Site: brandenburg
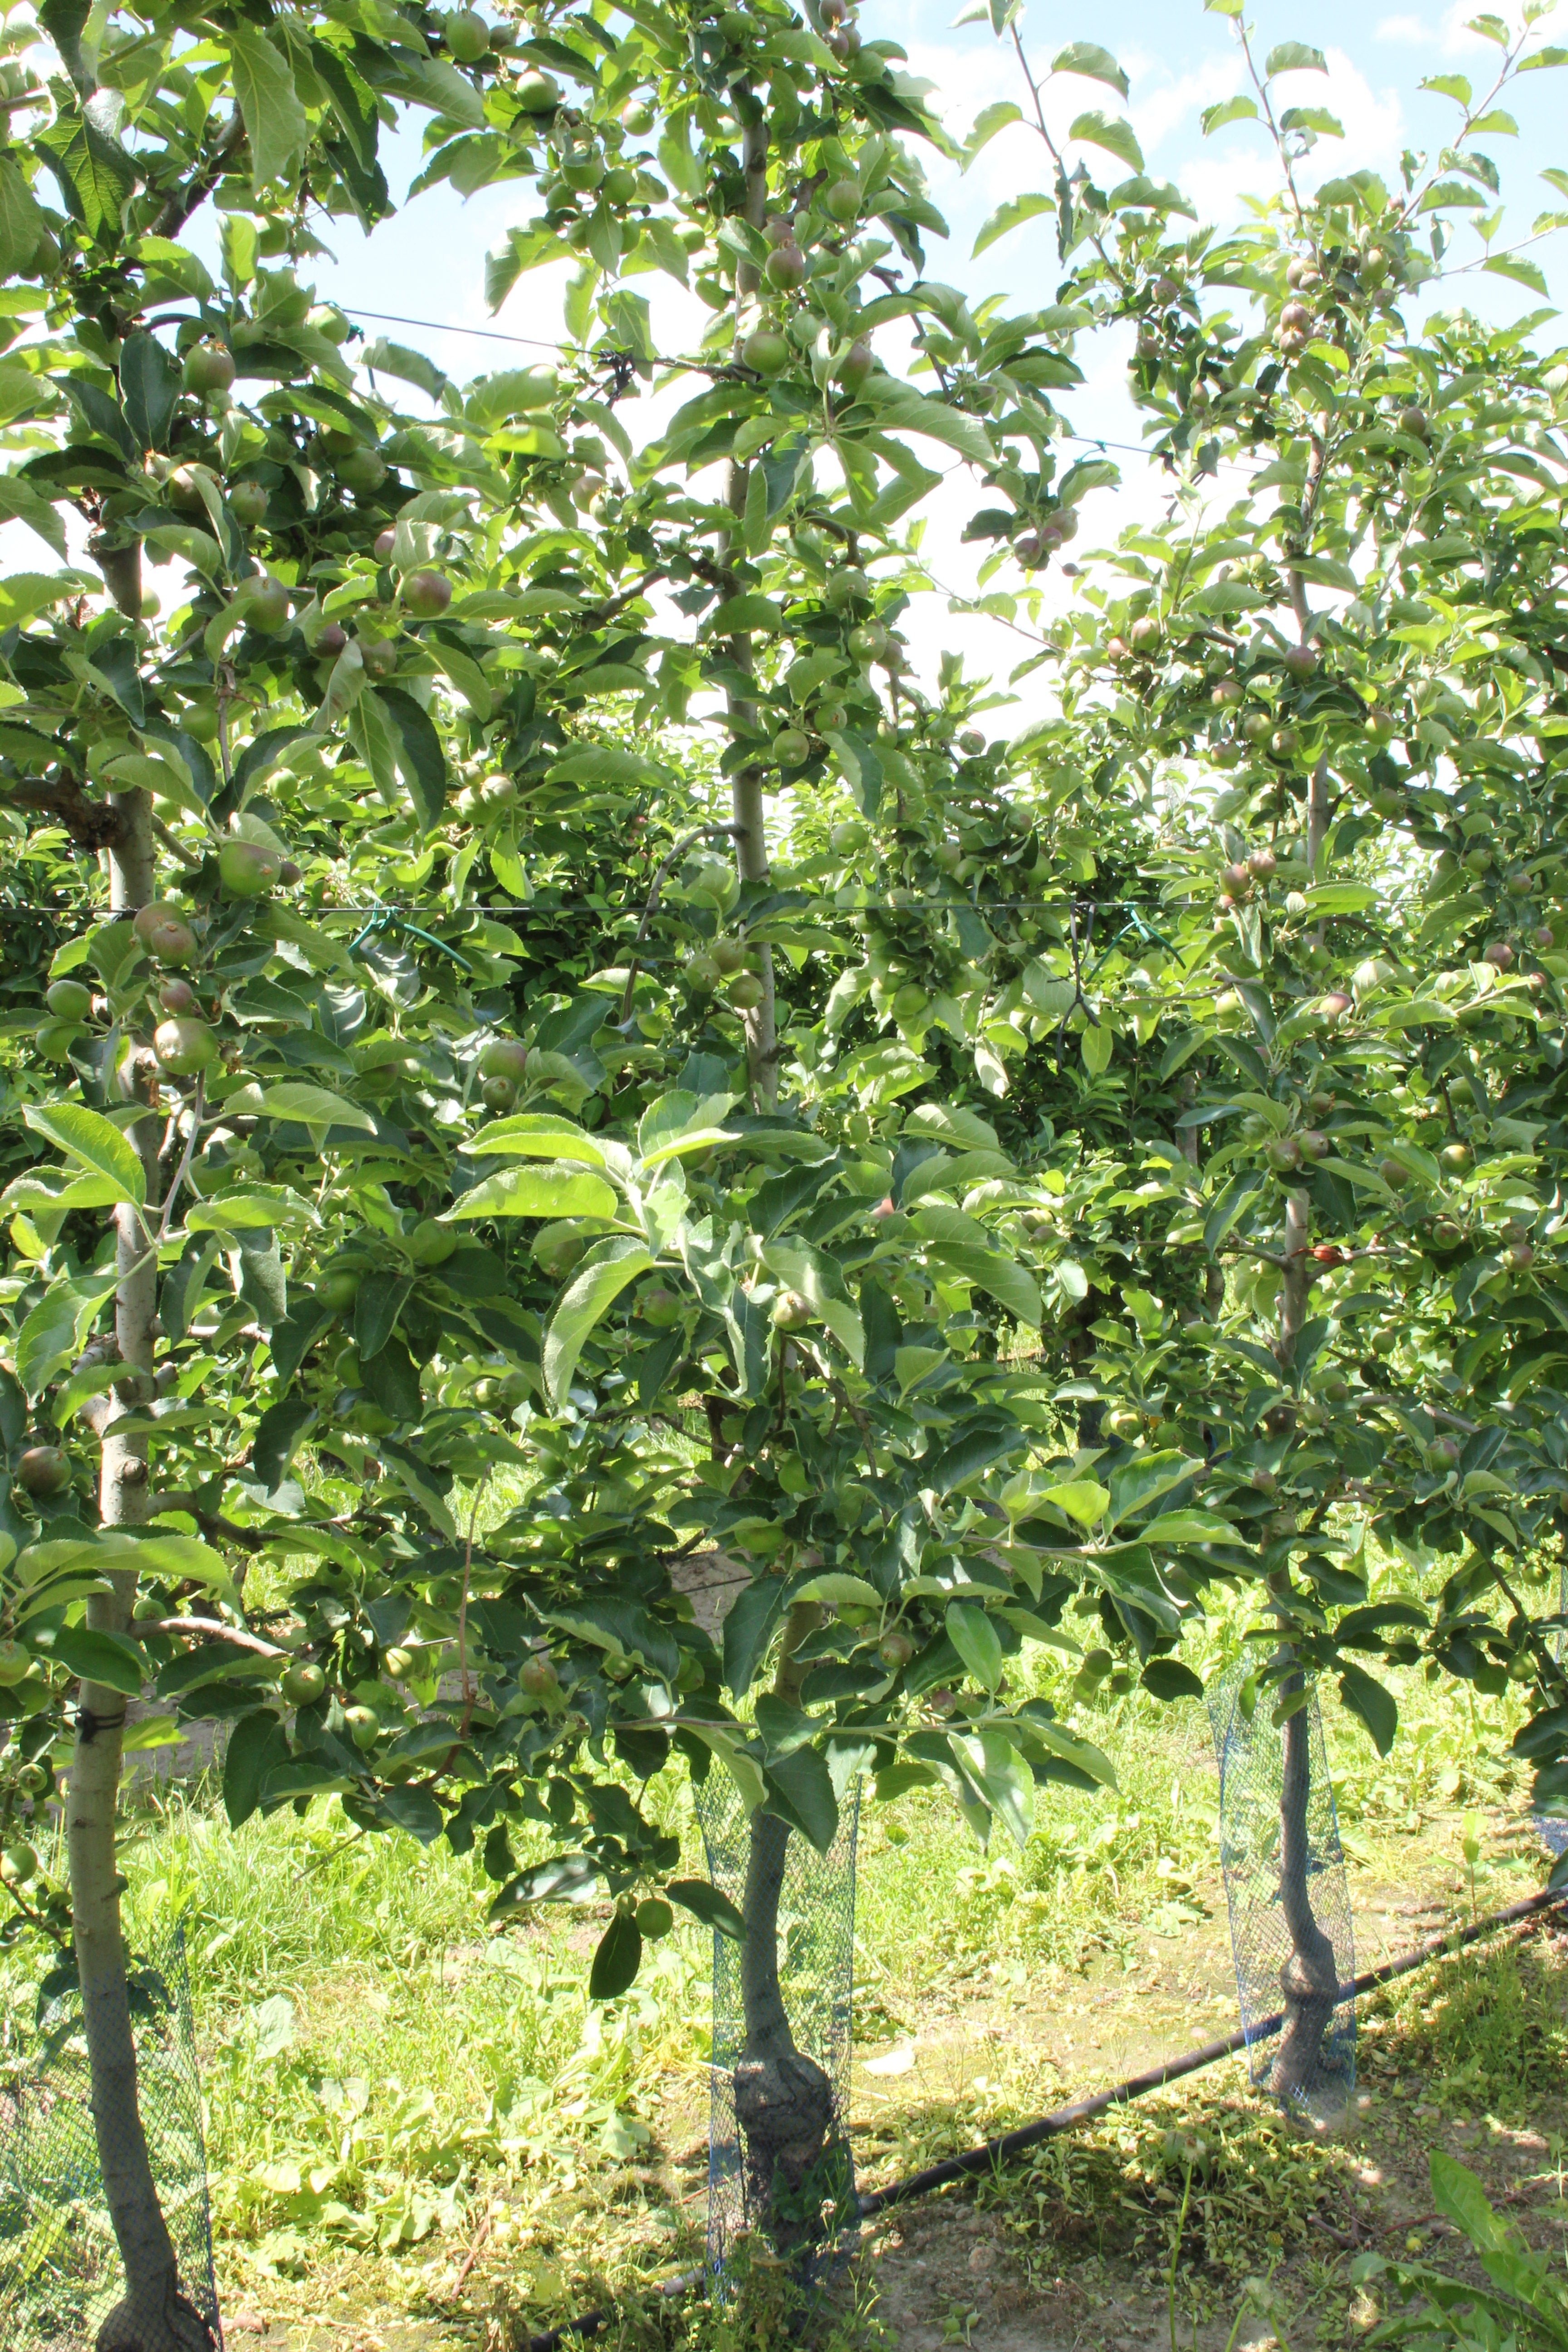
Growth stage (BBCH 73): Development of fruit